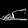
Label: Sandal